Selma Barkham

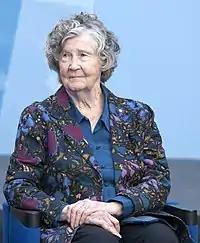
Huxley in 2014

Selma de Lotbinière Barkham, ("née" Huxley; 8 March 1927 – 3 May 2020), was a British-Canadian historian and geographer of international standing in the fields of the maritime history of Canada and of the Basque Country.